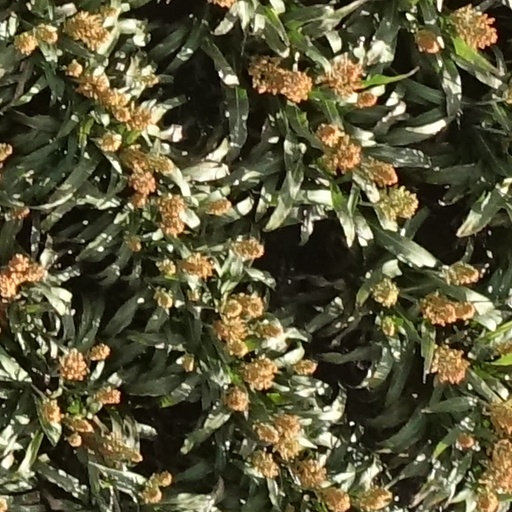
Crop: sorghum